George C. McVittie

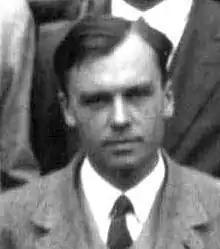
George McVittie portrait

George Cunliffe McVittie (1904–1988) was a British mathematician and cosmologist. He is best known for his contributions towards radio astronomy.